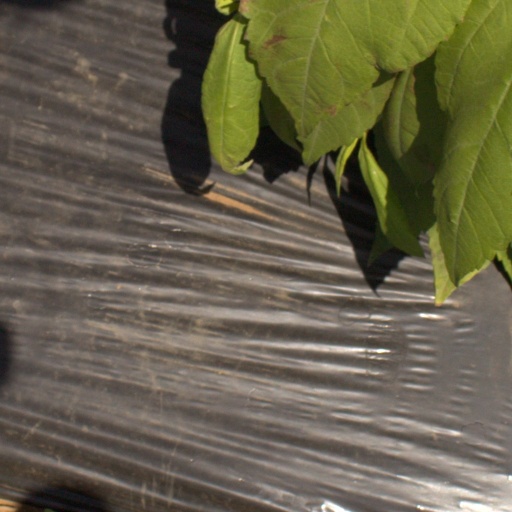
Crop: Jerusalem artichoke